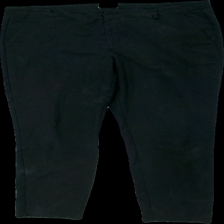
View: front
Type: Trousers
Category: Ladies
Brand: Kappahl
Colors: Black
Material: 56% polyester 44% cotton
Cut: Regular
Season: All
Stains: Major
Damage: fläckar fram
Damage 2 location: middle right
Damage 3 location: middle right
Price range: <50
Recommended usage: Export
Description: svarta kostymbyxor med fläckar över hela fram